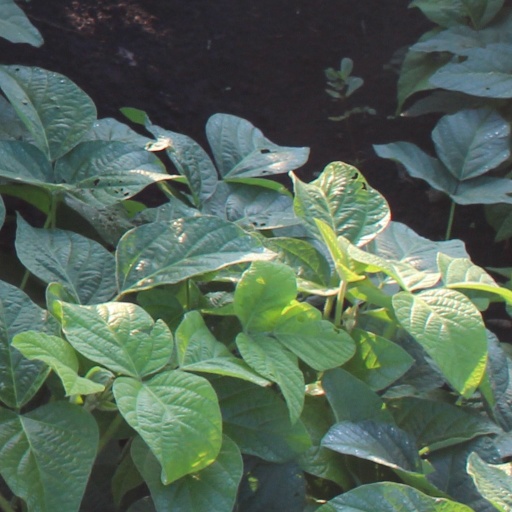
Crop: soybean